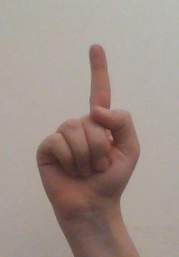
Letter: bb